The Dark Side of the Heart

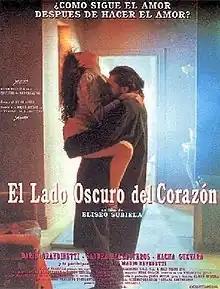
Film poster

The Dark Side of the Heart is a 1992 Argentine surrealist romantic drama film written and directed by Eliseo Subiela. The film was selected as the Argentine entry for the Best Foreign Language Film at the 65th Academy Awards, but was not accepted as a nominee. It is currently considered a cult film.